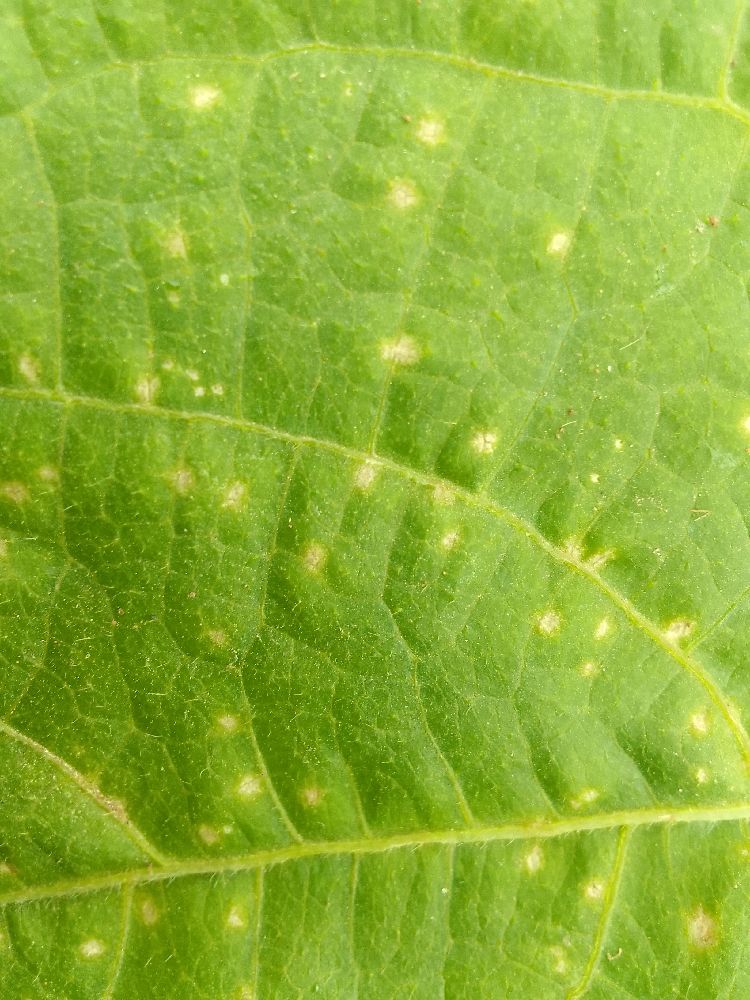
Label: rust